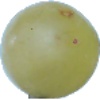
Label: Grape White 1